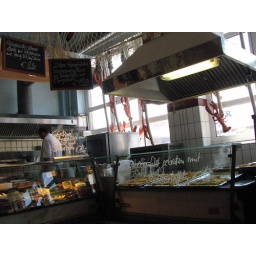
a cute fish market in Cuxhaven